Government in early modern Scotland

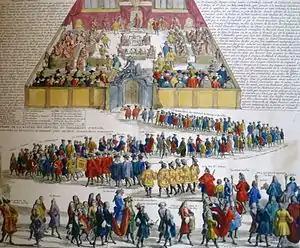
The Riding of Parliament c. 1685, from Nicholas de Gueudeville's, "Atlas Historique, ou Nouvelle Introduction à l'Histoire à la Chronologie & à la Géographie Ancienne & Moderne" (Amsterdam, 1720)

The Privy Council developed out of the theoretically larger king's or queen's council of leading nobles and office holders in the sixteenth century. "Secret Councils" had been maintained during the many regencies of the later medieval era, but the origins of the Privy Council were in 1543, during the minority of Mary, Queen of Scots. After her majority it was not disbanded, but continued to sit and became an accepted part of government. Until 1707, while in session in Edinburgh, the Privy Council met in what is now the West Drawing Room at the Palace of Holyroodhouse. When the monarch was at one of the royal palaces or visiting a region of the kingdom on official business, the council would normally go with them and as a result of being away from its servants, records and members, its output tended to decrease. While the monarch was away on a holiday or hunting trip, the council usually stayed in session in Edinburgh and continued to run the government.